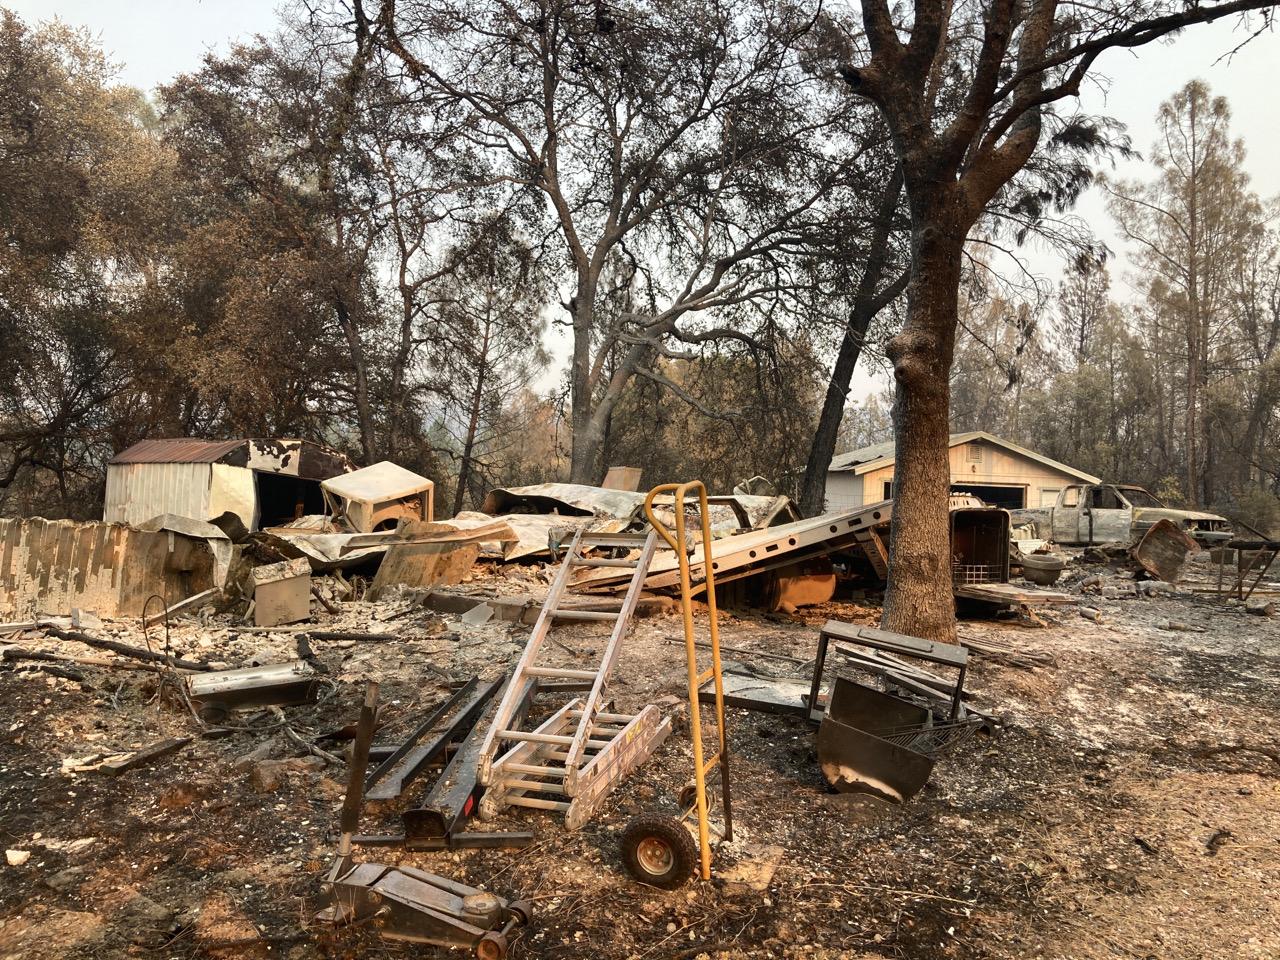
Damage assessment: destroyed